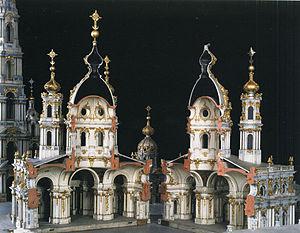
La cathédrale de la Résurrection, appelée aussi cathédrale Smolny, fait partie de l'ensemble architectural du couvent Smolny qui se trouve sur la rive gauche de la Neva à Saint-Pétersbourg. C'est un édifice religieux consacré à nouveau au culte orthodoxe depuis 2009, mais aussi, depuis 1990, à des concerts de musique classique.